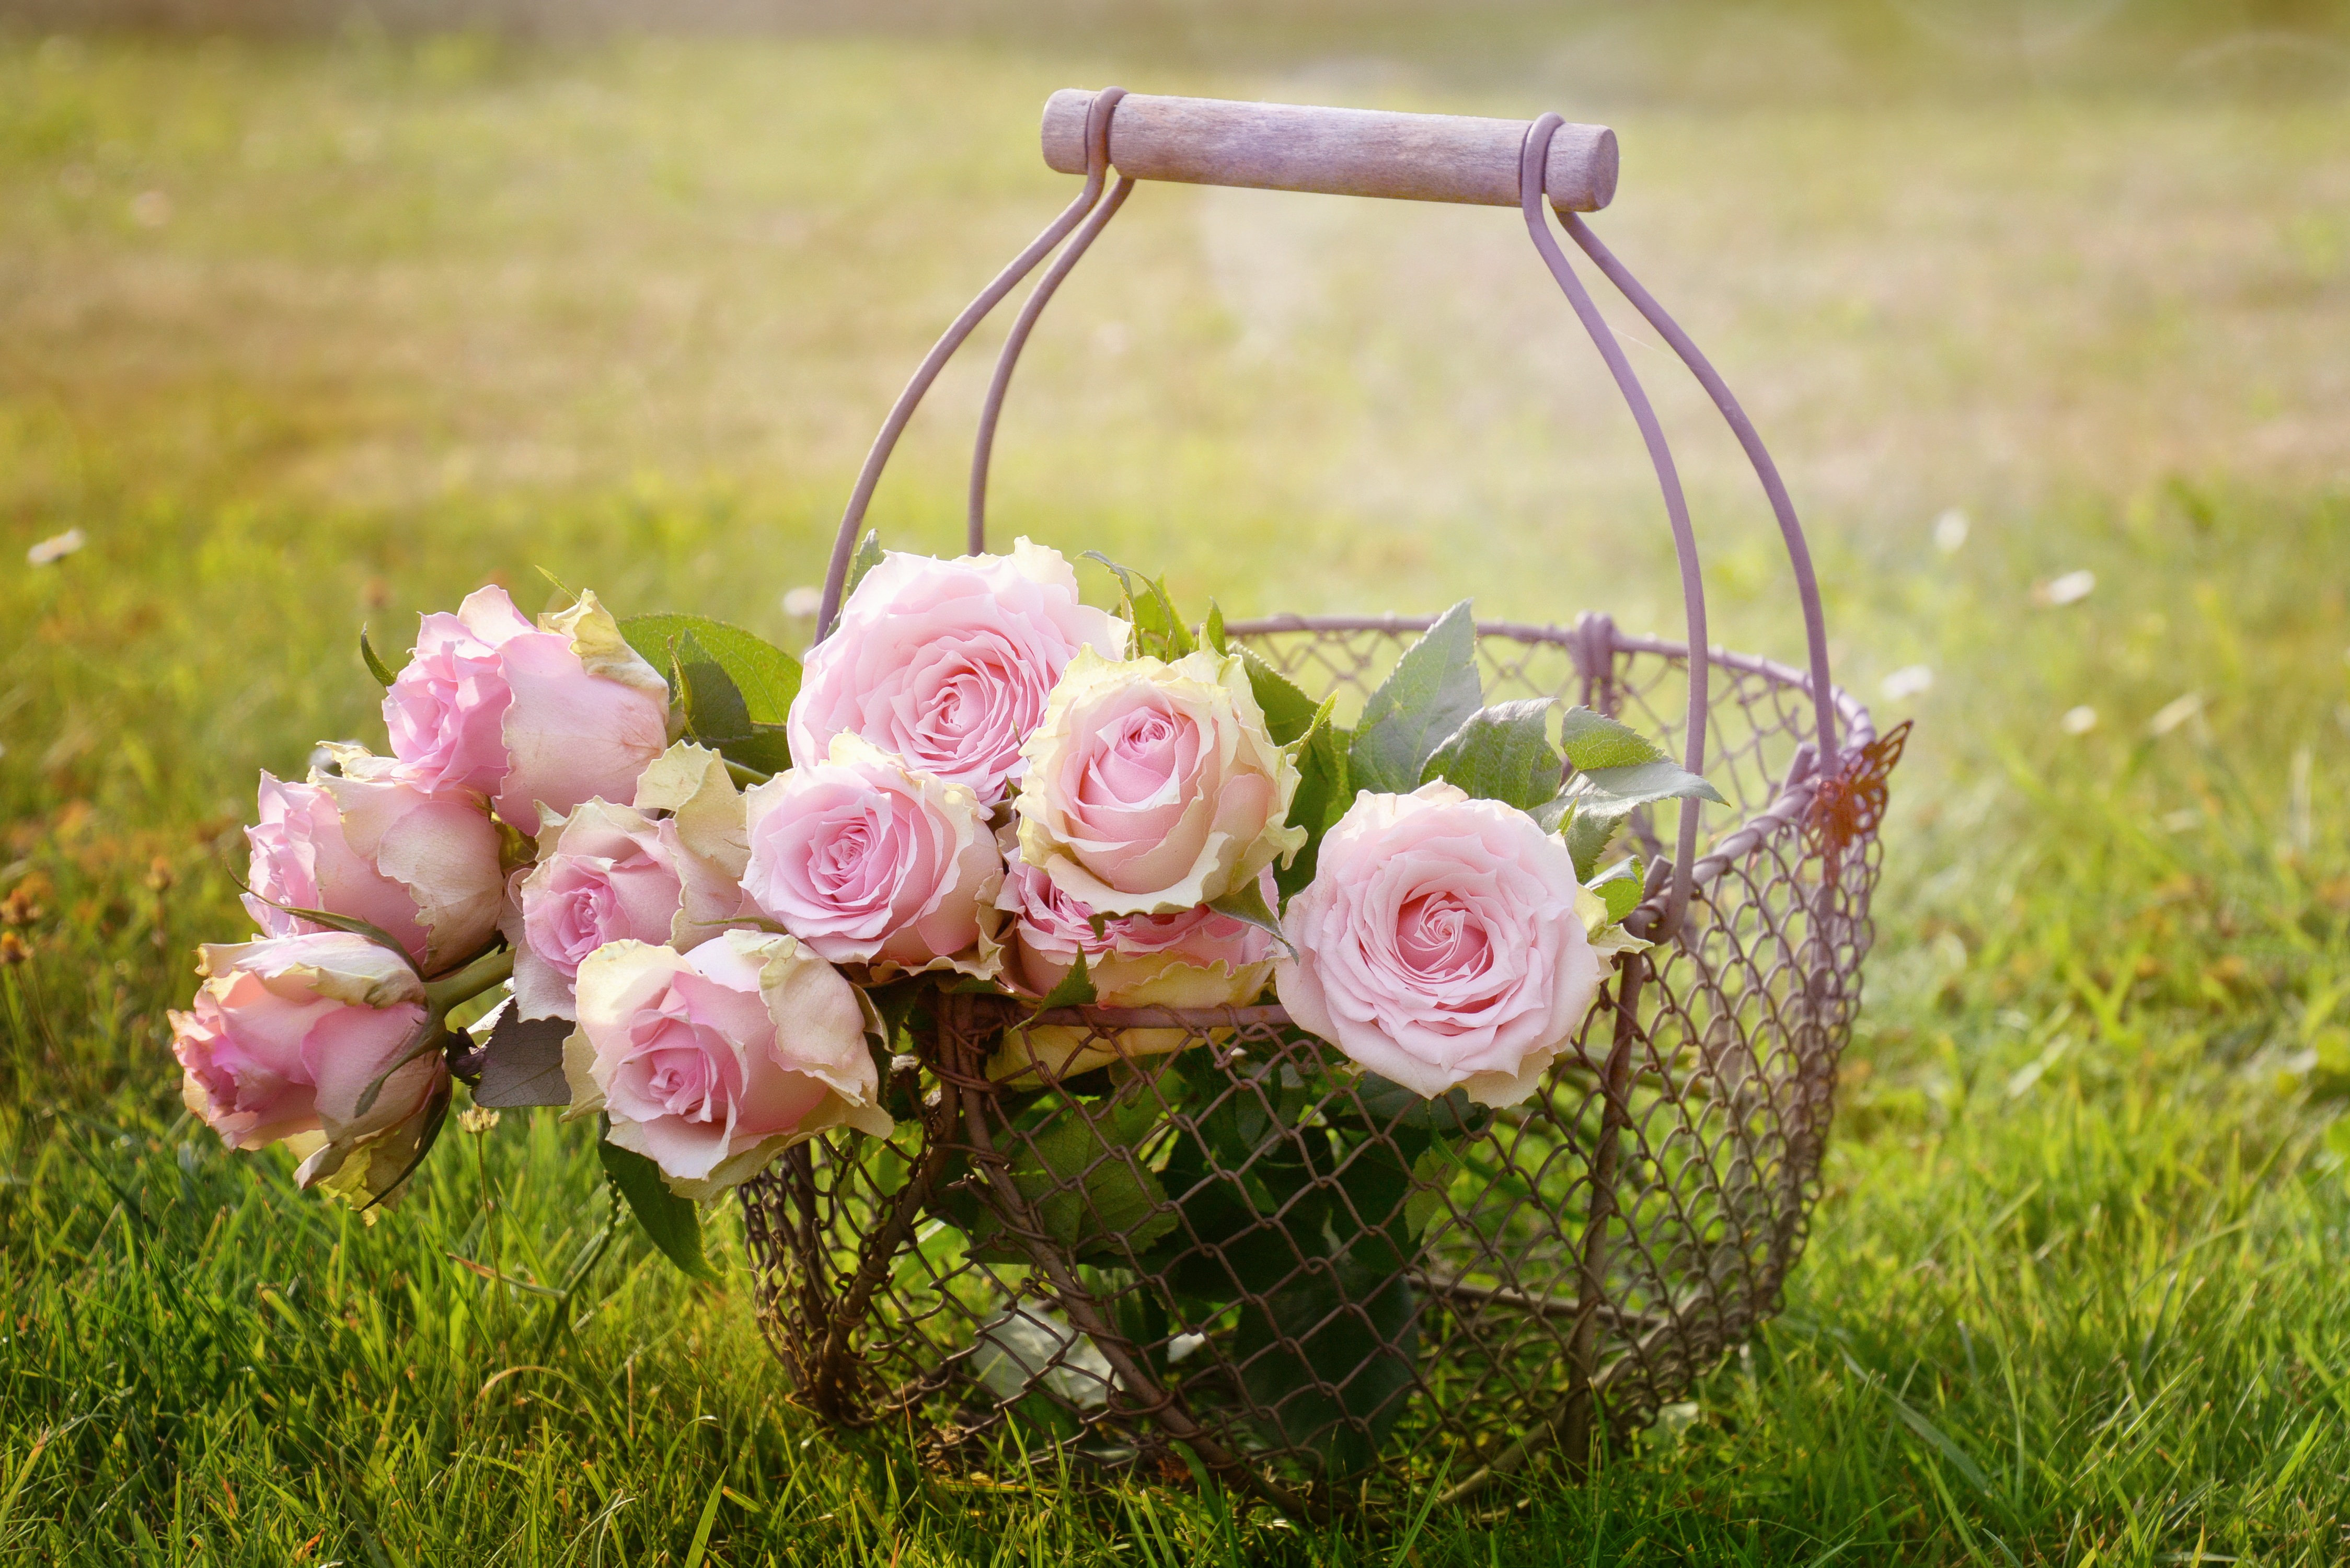
nature, blossom, plant, flower, bloom, romantic, basket, pink, flora, roses, petals, pink rose, bouquet of roses, floristry, rose bloom, rose blooms, flowering plant, flower bouquet, garden rose, floral design, wire basket, land plant, flower arranging